Penmani Aval Kanmani

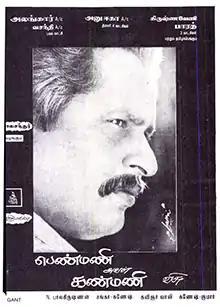
Theatrical release poster

Penmani Aval Kanmani is a 1988 Indian Tamil-language comedy drama film written and directed by Visu, and produced by Kavithalayaa Productions. The film stars Pratap Pothen, Seetha, Visu and Kishmu. It was released on 11 March 1988. The film was remade in Telugu as "Aadade Aadharam".